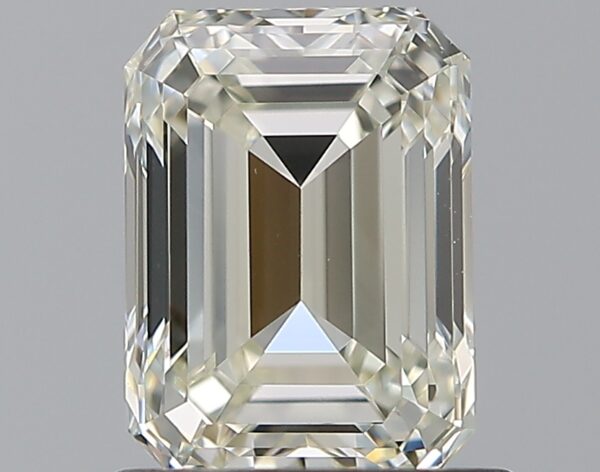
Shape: emerald
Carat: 1
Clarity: VVS1
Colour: K
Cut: EX
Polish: EX
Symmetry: EX
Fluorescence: ST
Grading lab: GIA
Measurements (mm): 6.47 x 4.75 x 3.27